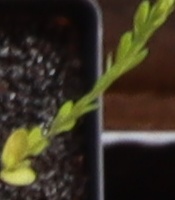
Label: Flax